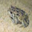
Label: frog